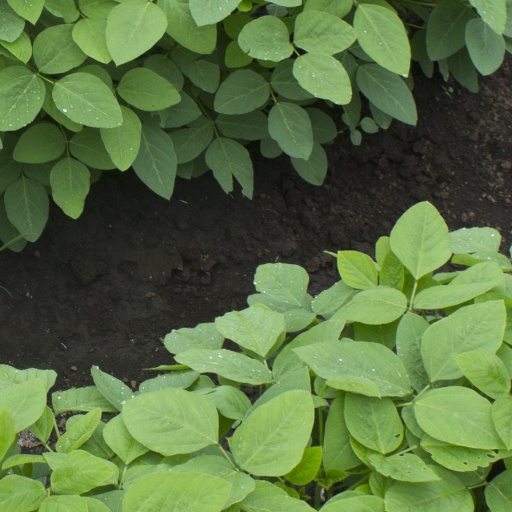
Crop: soybean